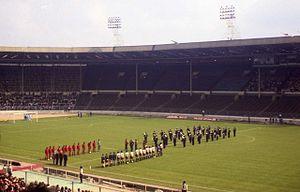
La finale de la Coupe d'Europe des vainqueurs de coupe 1964-1965 est la 5ᵉ finale de la Coupe d'Europe des vainqueurs de coupe, organisée par l'UEFA. Ce match de football a lieu le 19 mai 1965 au stade de Wembley de Londres, en Angleterre.
Ferenc Puskás, né Ferenc Purczeld Biró, le 2 avril 1927 à Budapest en Hongrie et mort le 17 novembre 2006 dans la même ville, est un footballeur international hongrois, généralement considéré comme le meilleur joueur de l'histoire de la Hongrie et comme l'un des plus grands artistes à avoir jamais participé à la Coupe du monde. Naturalisé espagnol en 1961, il joue jusqu'à l'âge de 40 ans en 1967 puis poursuit sa carrière comme entraîneur. Durant sa carrière, Ferenc Puskás a évolué au Budapest Honvéd puis au Real Madrid.